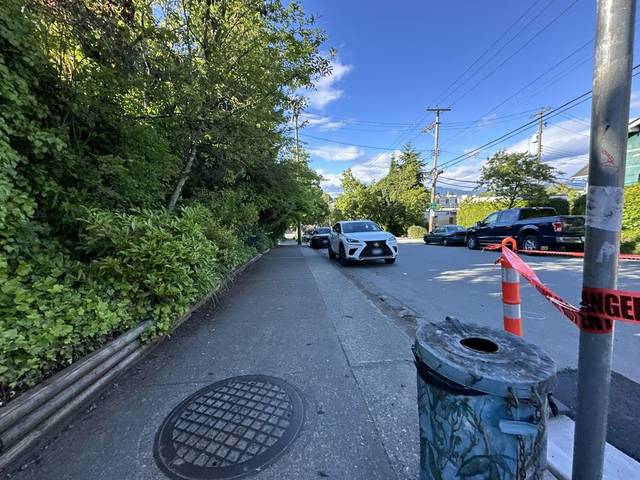
Region: Canada
Coordinates: 49.263, -123.165